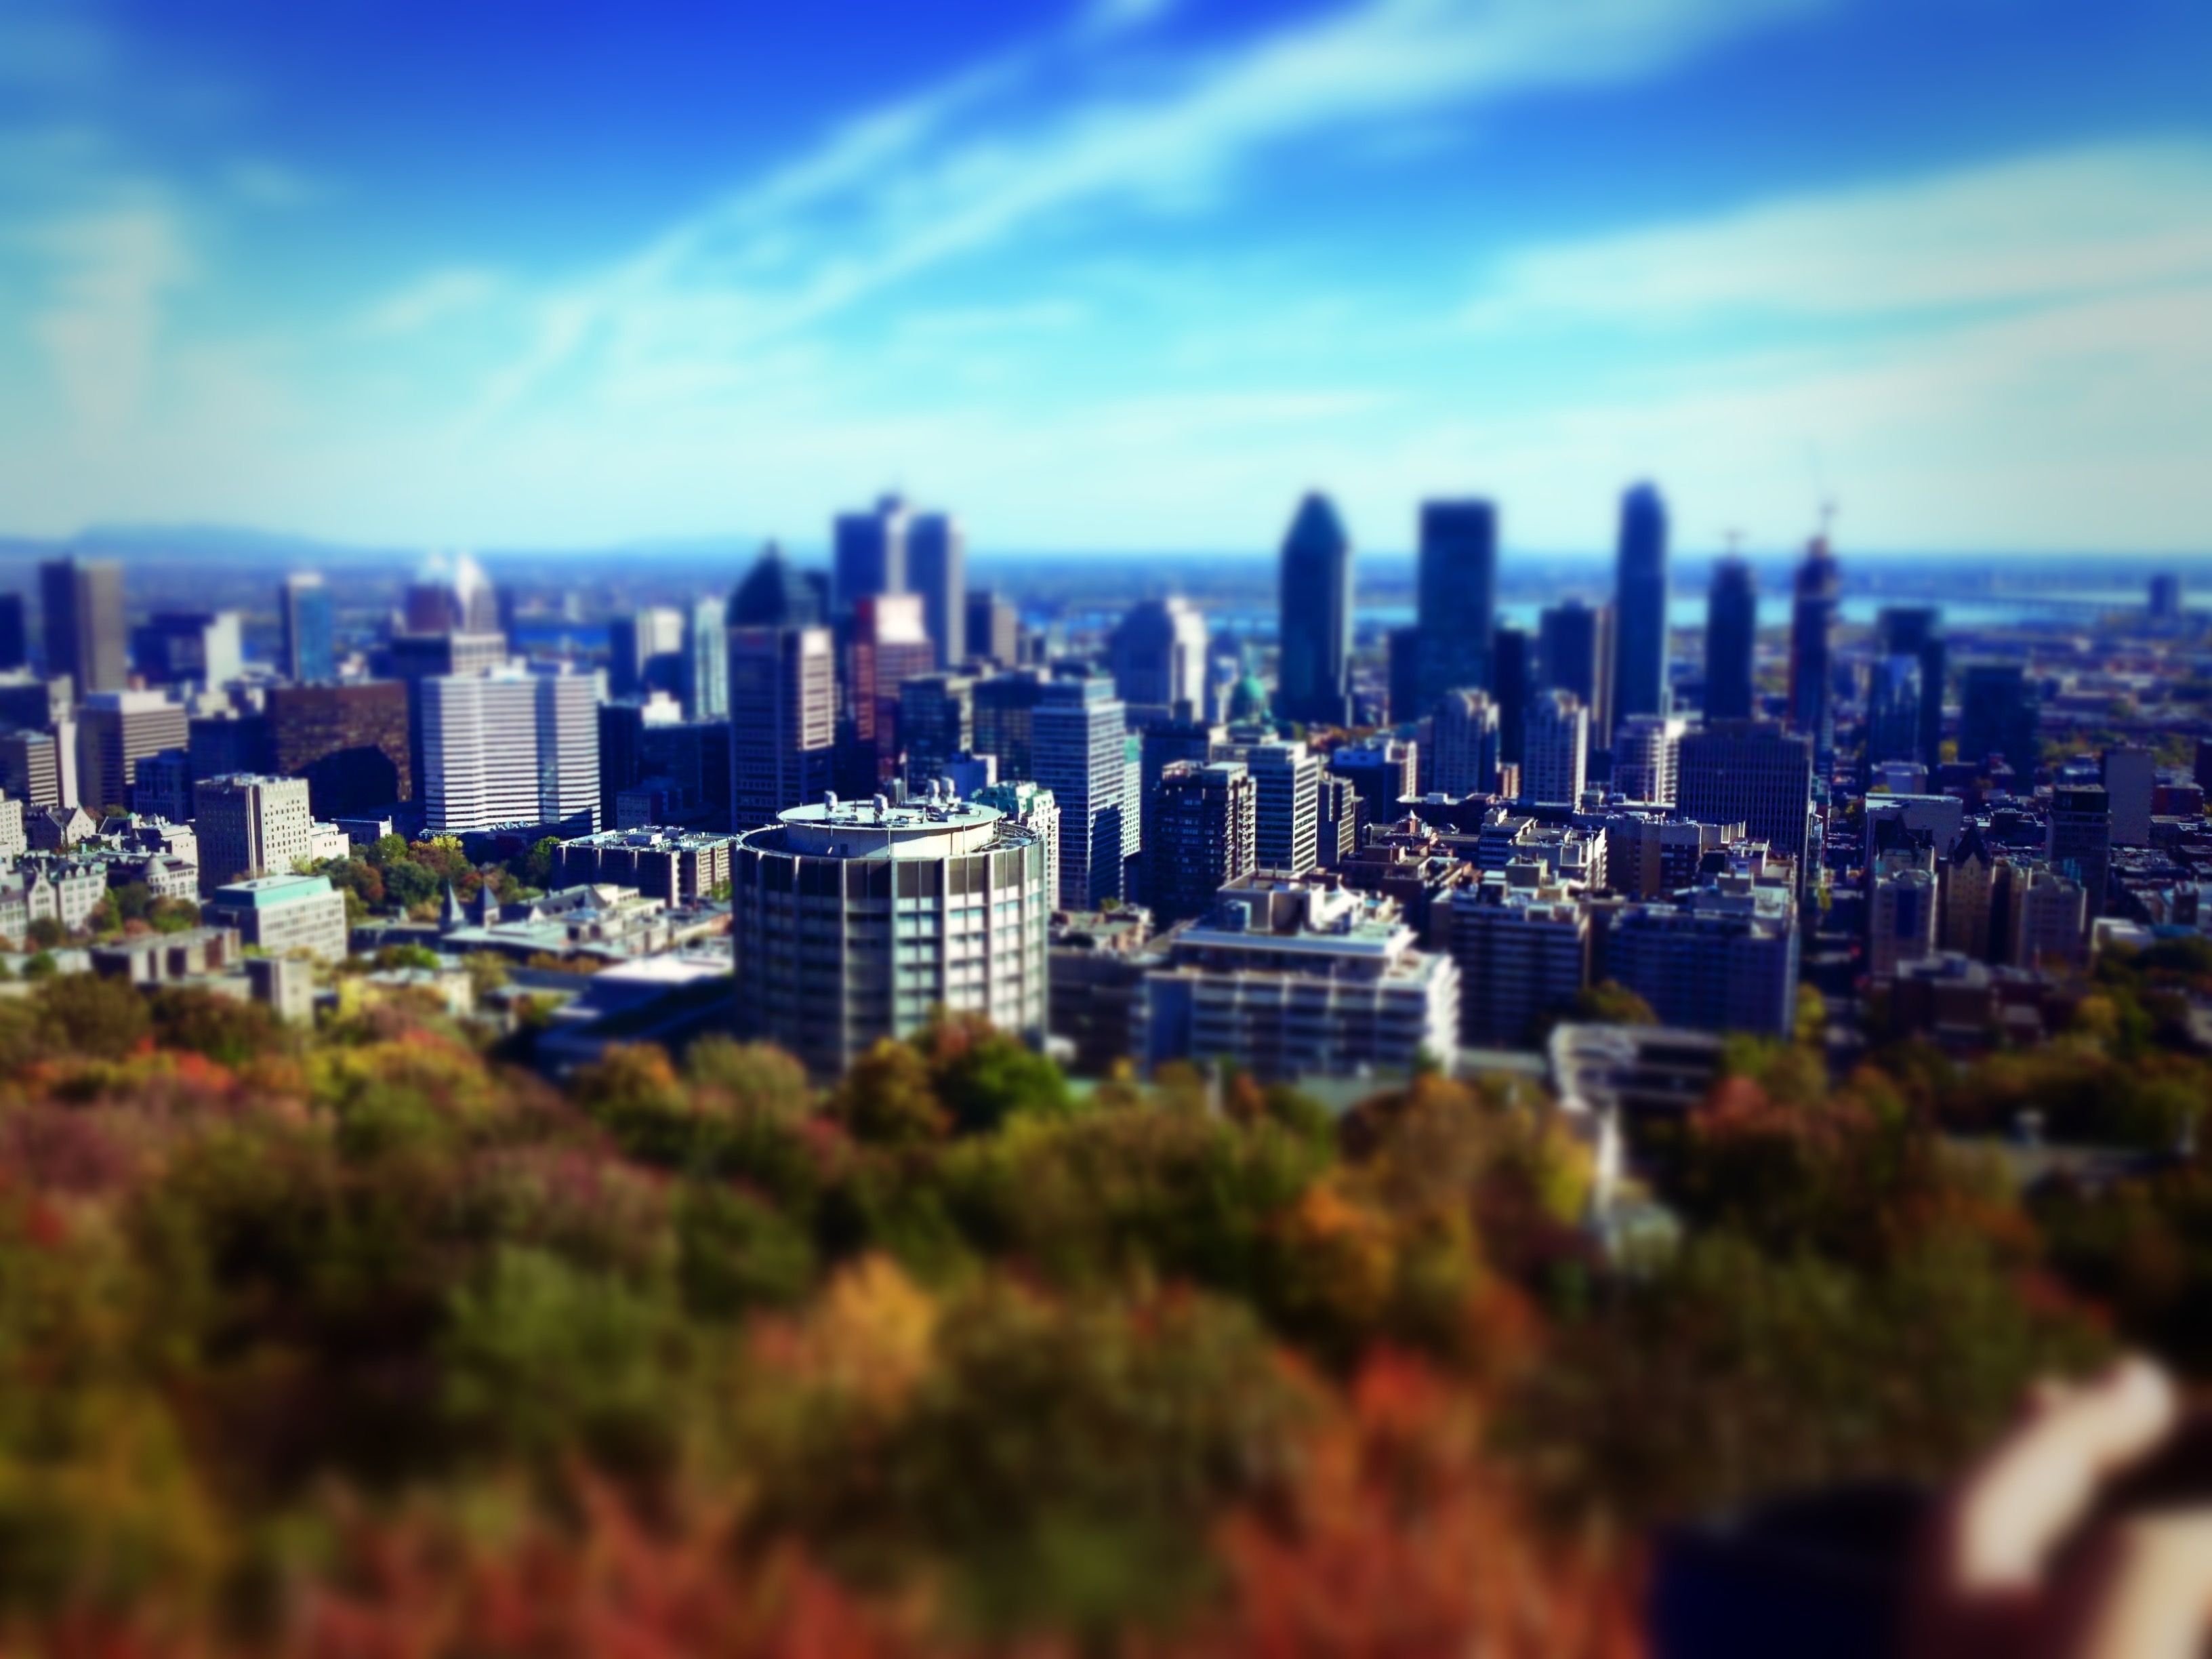
horizon, skyline, photography, town, city, skyscraper, urban, cityscape, panorama, downtown, dusk, skyscrapers, buildings, metropolis, neighbourhood, tilt shift, urban area, residential area, geographical feature, human settlement, atmosphere of earth, metropolitan area, public domain images